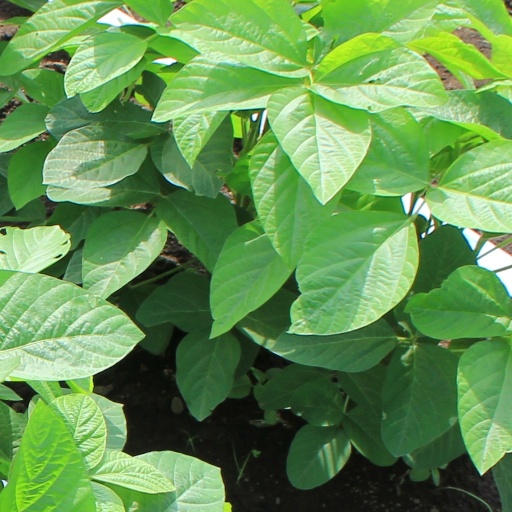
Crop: soybean